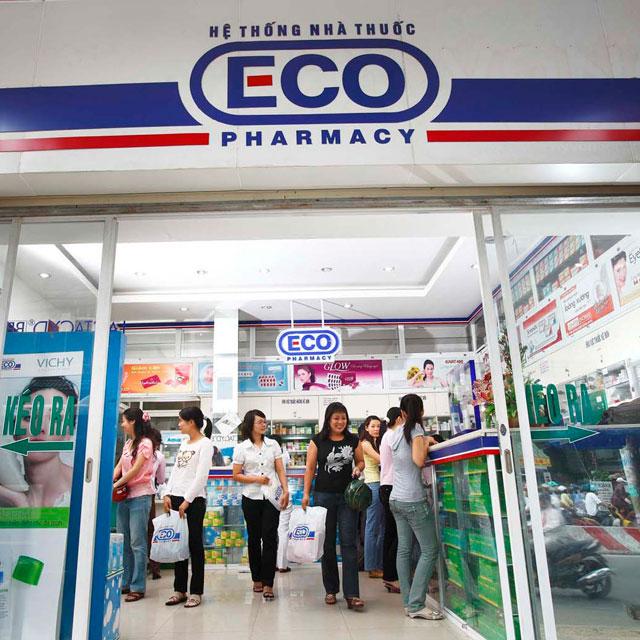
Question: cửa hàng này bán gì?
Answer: cửa hàng này bán thuốc